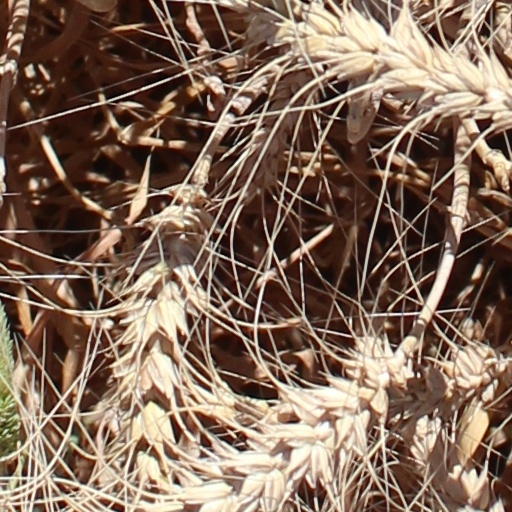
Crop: wheat